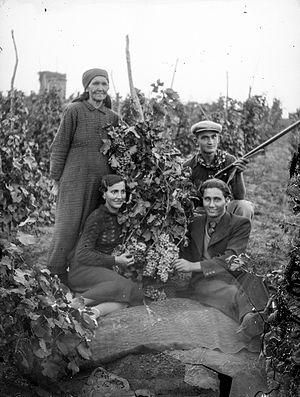
La viticulture en Roumanie a une longue histoire, produisant avec plusieurs cépages autochtones des vins peu connus à l'étranger.